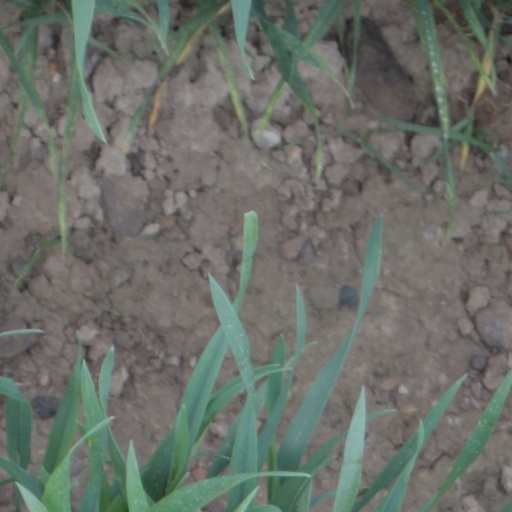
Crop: wheat